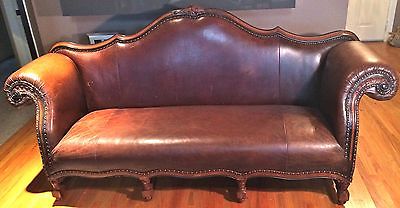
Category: sofa